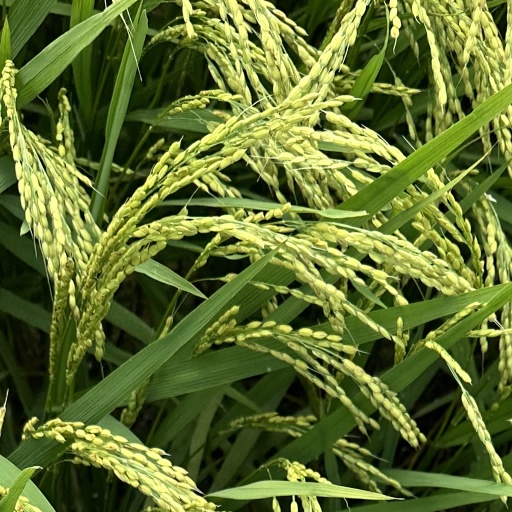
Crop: rice